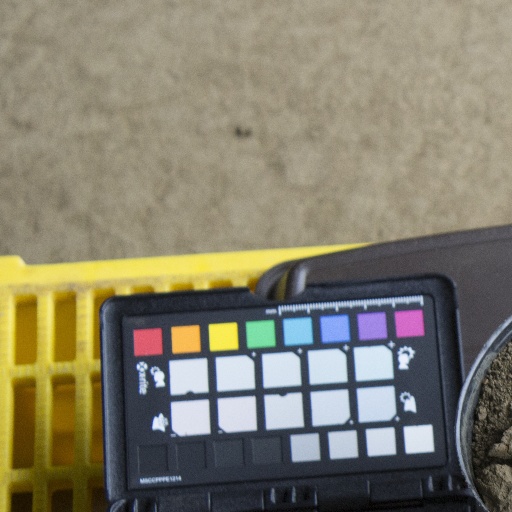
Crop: soybean